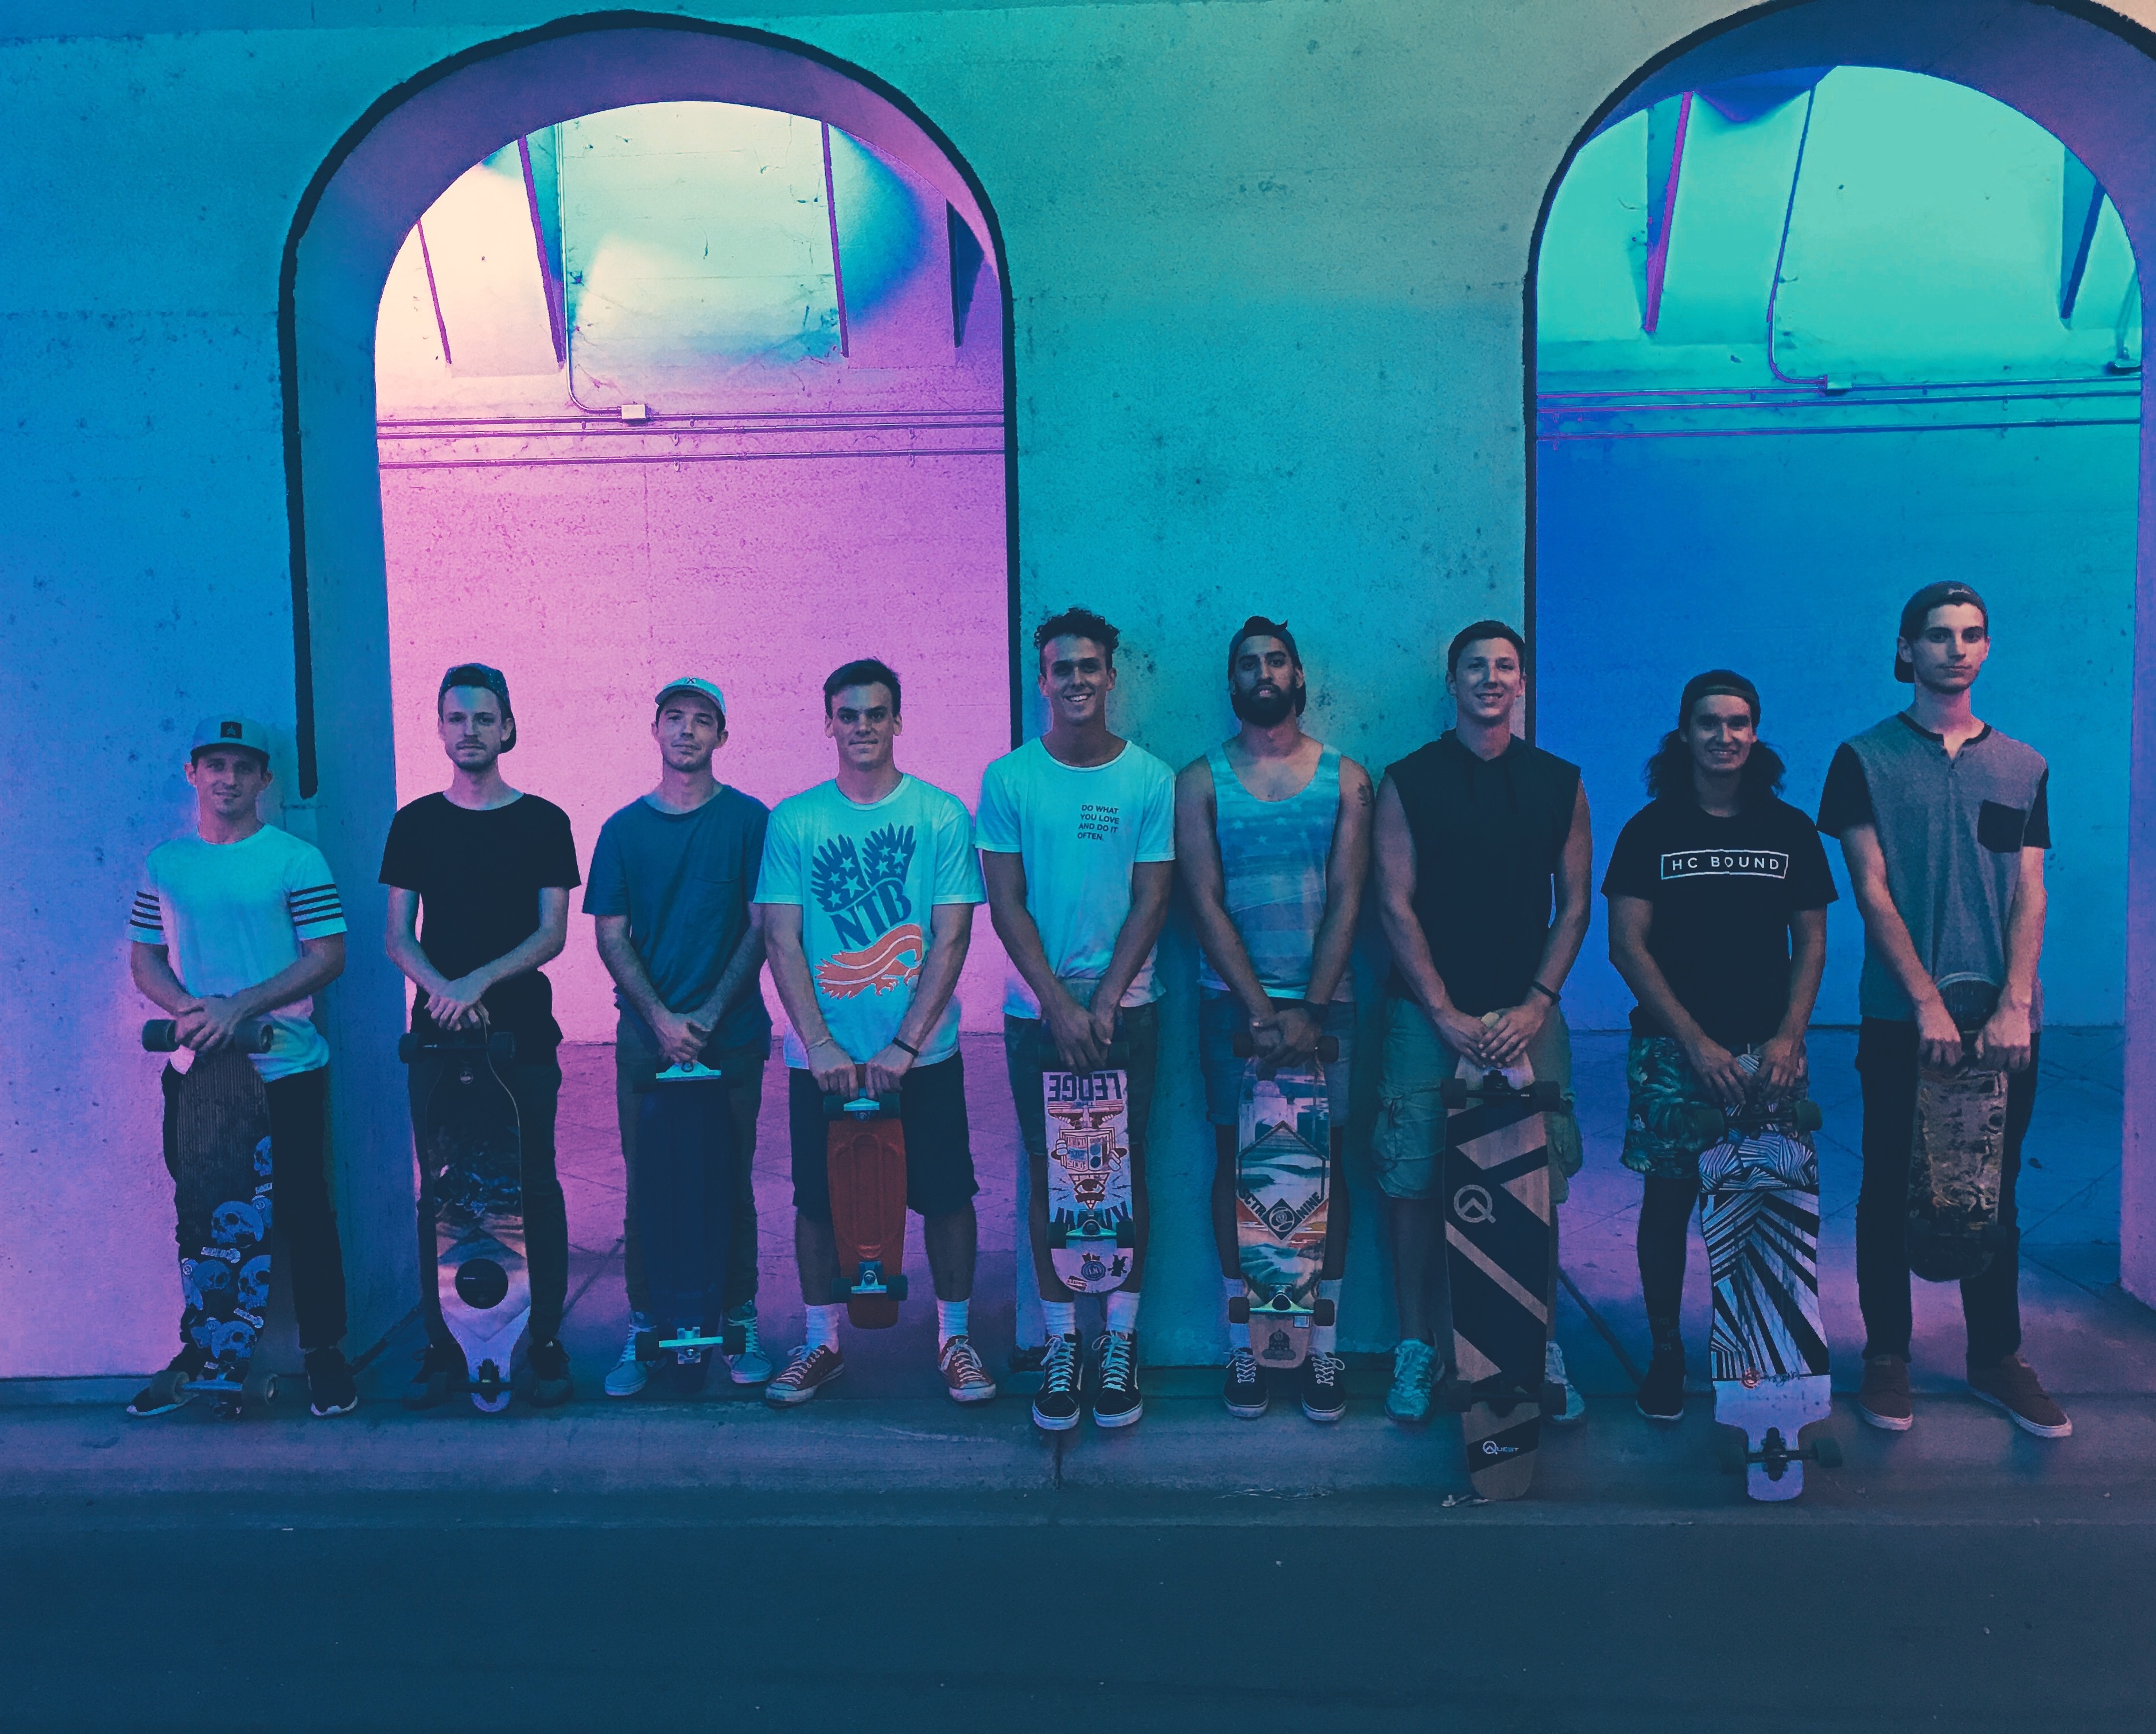
blue, team, social group, musical theatre